National Museum of Bermuda

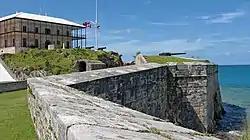
The Commissioner's House and ramparts are part of the museum

The National Museum of Bermuda, previously the Bermuda Maritime Museum from its opening in 1974 until 2009 (legislatively formalised in 2013), explores the maritime and island history of Bermuda. The maritime museum is located within the grounds of the fortress Keep of the former Royal Naval Dockyard in Sandys Parish on the Ireland Island at the western end of Bermuda. The museum publishes a number of books relating to Bermuda's history.